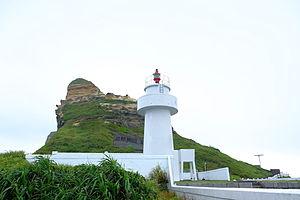
Le phare du cap Bitou ou de Pitou Chiao est un phare situé au cap Bitou, dans le district de Ruifang, dans le Nouveau Taipei, à Taïwan.
Ruìfang, est un district de la municipalité du Nouveau Taipei, à Taïwan.